A. Nutter Thomas

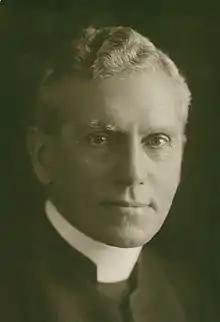

Arthur Nutter Thomas (11 December 1869 – 10 April 1954), commonly referred to as Dr Nutter Thomas or A. Nutter Thomas, was the Anglican Bishop of Adelaide, South Australia, from 1906 to 1940.